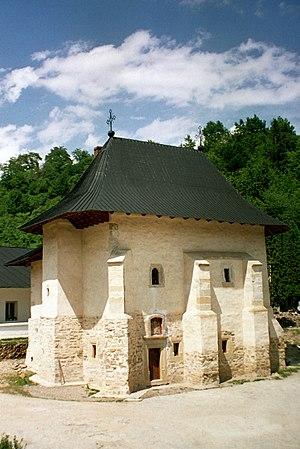
Pângărați est une commune roumaine du județ de Neamț, dans la région historique de Moldavie et dans la région de développement du Nord-Est.